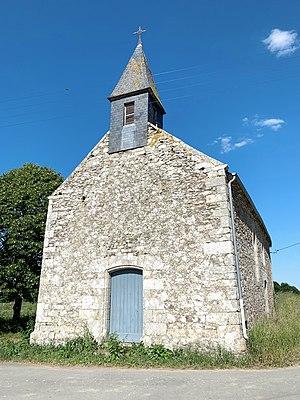
La Chapelle Sainte-Eugénie à Corseul dans les Côtes d’Armor en Bretagne.
Eugénie de Rome ou sainte Eugénie est une vierge qui aurait subi le martyre en 257, du temps de l'empereur Valérien. Certains la font vivre à Rome, d'autres à Alexandrie, mais sa légende est similaire.
Corseul [kɔʁsœl] est une commune française située dans le département des Côtes-d'Armor, en région Bretagne.